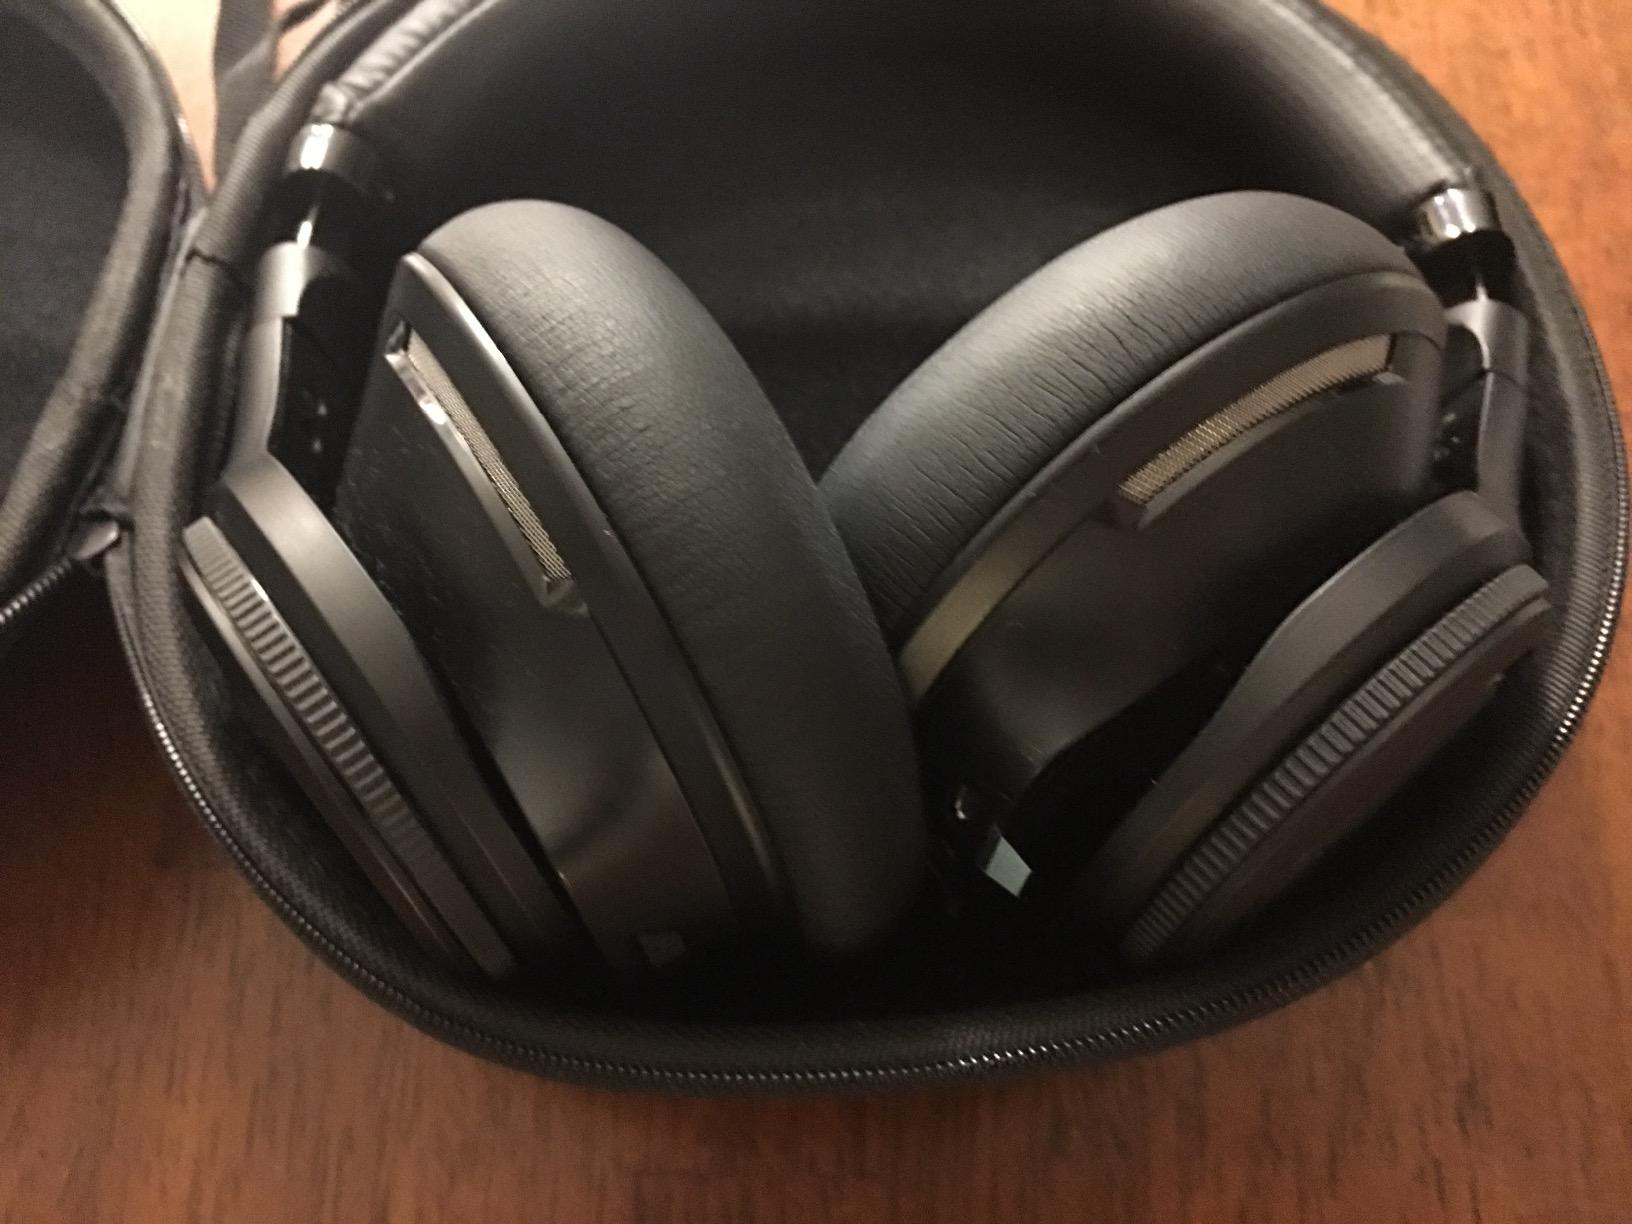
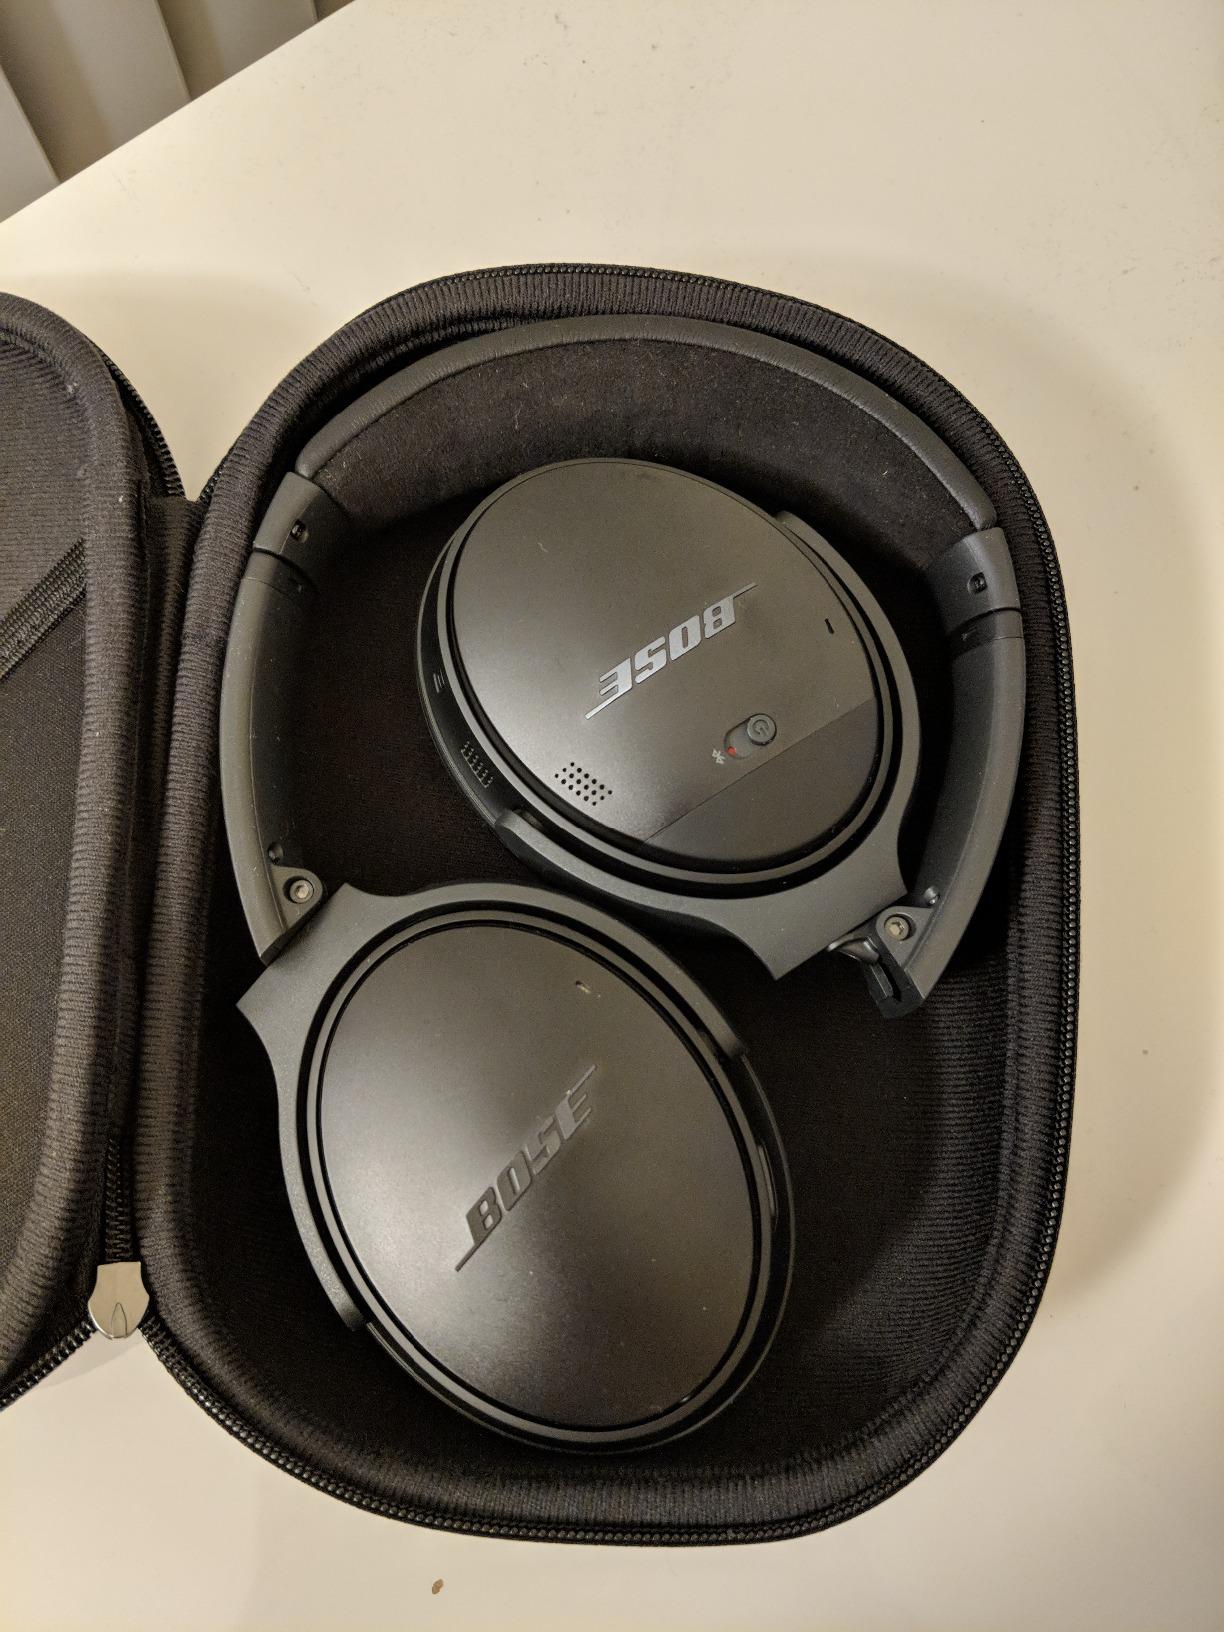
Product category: headphones
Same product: no